Pantograph (transport)

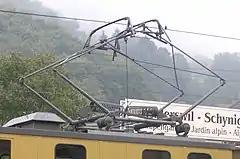
The diamond-shaped, electric-rod pantograph of the Swiss cogwheel locomotive of the Schynige Platte railway in Schynige Platte, built in 1911

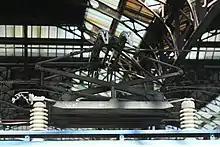
Cross-arm pantograph of a Toshiba EMU

A pantograph (or "pan" or "panto") is an apparatus mounted on the roof of an electric train, tram or trolley buses to collect power through contact with an overhead line. The term stems from the resemblance of some styles to the mechanical pantographs used for copying handwriting and drawings.